Mezame No Hakobune

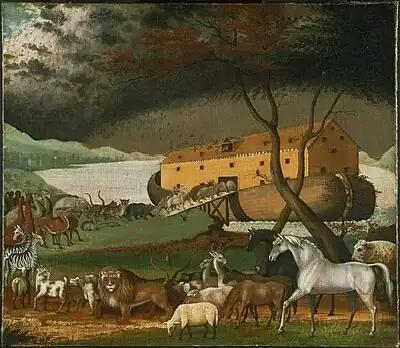
The "Ark of Awakening" can be regarded as a futuristic version of Noah's Ark.

Also it could be a fabricated dream, "à la" "Soylent Green", experienced by one of our descendants willing to learn how precious and beautiful the Earth was in its prime and experienced through a chronological and geographical exploration of the planet. Dreams are a classic theme in Oshii's production including "Urusei Yatsura: Beautiful Dreamer" and "The Red Spectacles". The pavilion concept's name "Mountain of Dreams" is probably not a coincidence.